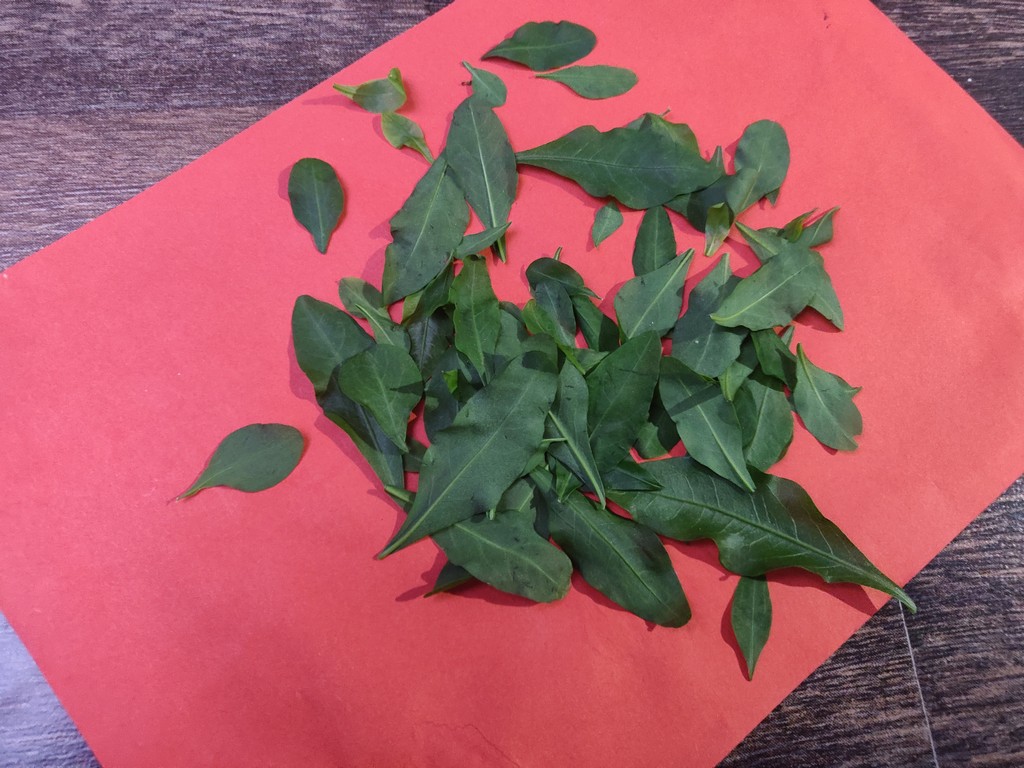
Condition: Healthy
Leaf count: multiple
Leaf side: unknown